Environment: real
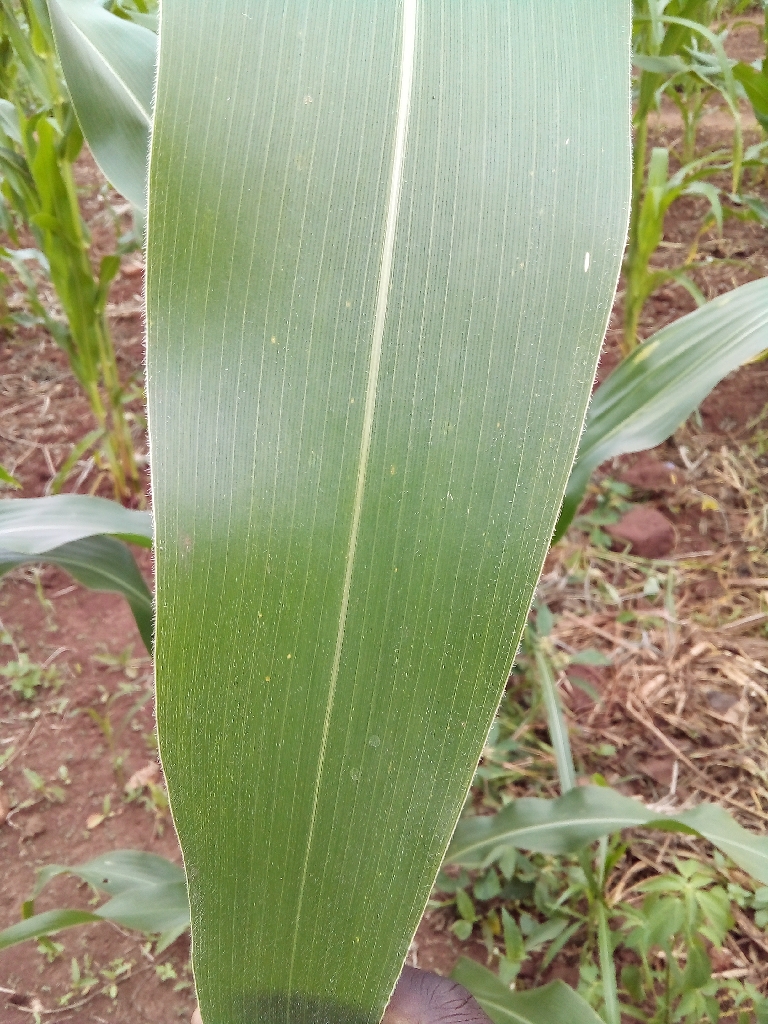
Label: healthy